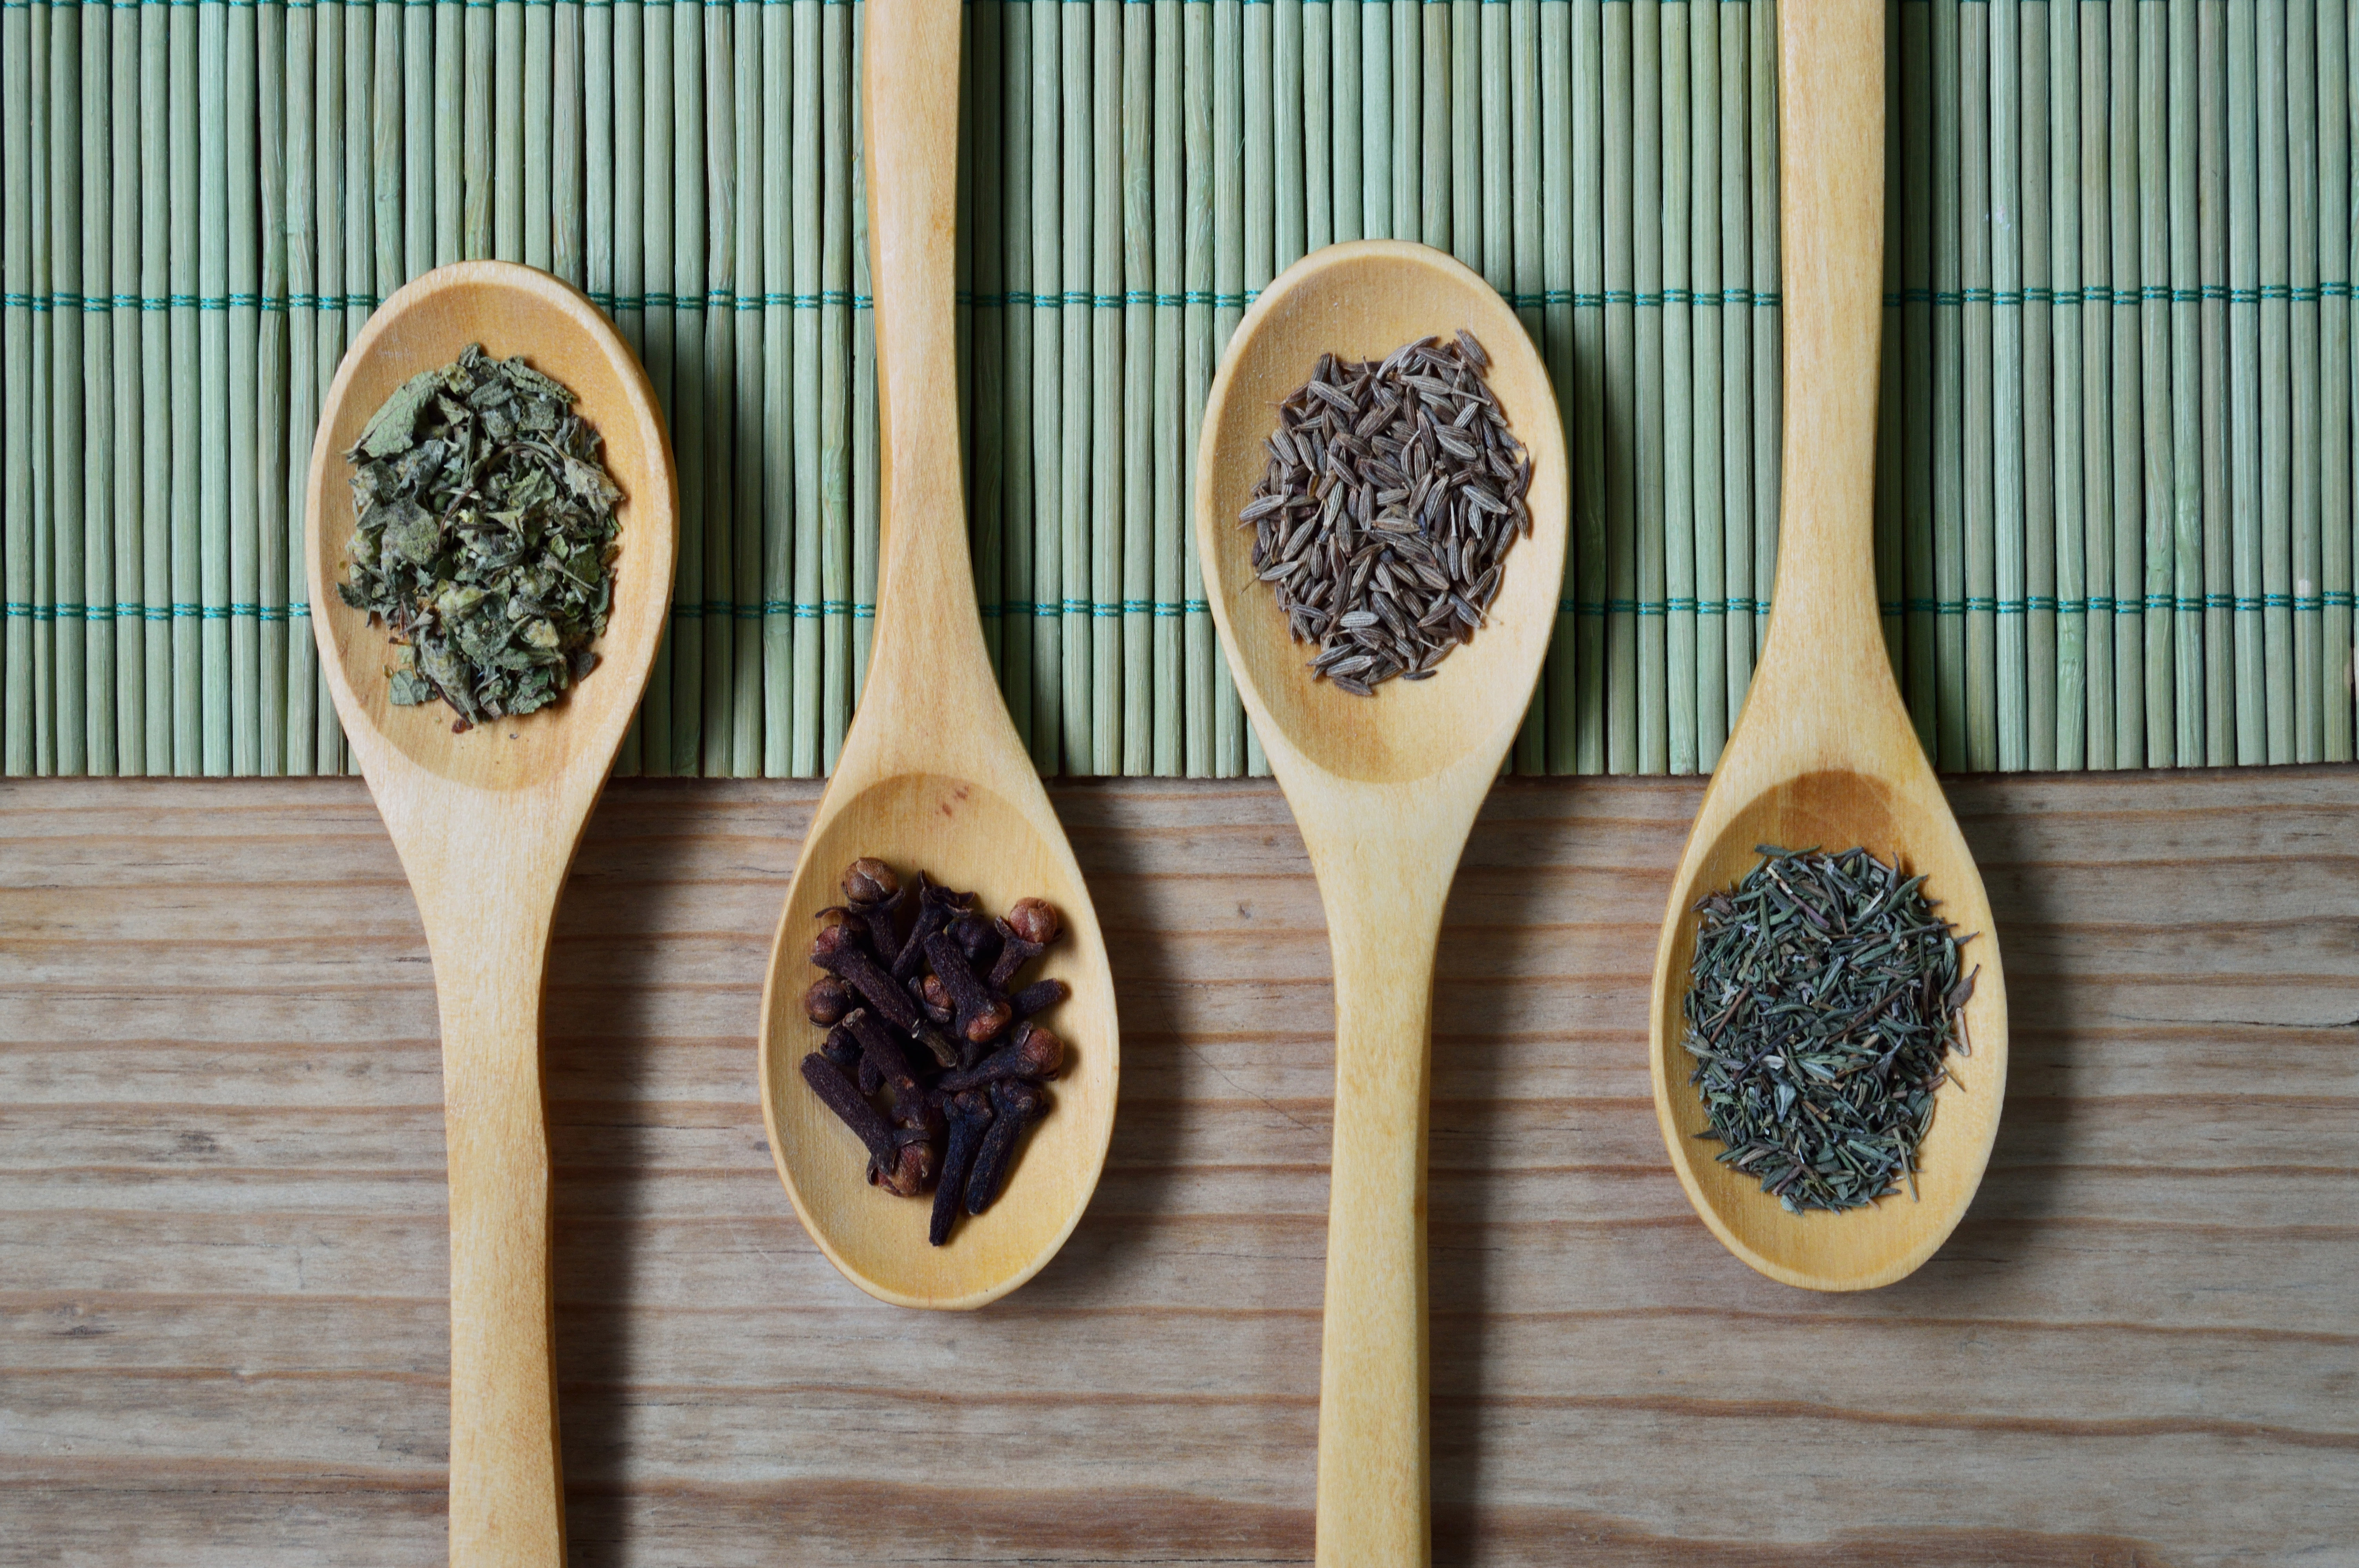
table, cutlery, wood, tool, tableware, spoon, seasoning, spices, herbs, ingredients